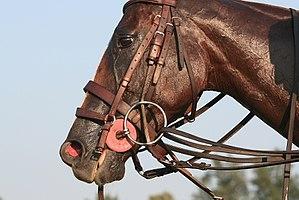
Le polo est un sport d'équipe équestre mettant aux prises deux équipes de quatre joueurs. Les joueurs attelés sur leurs montures marquent des points par la conduite d'une balle ou en plastique ou en bois blanc dans le but de l'équipe adverse à l'aide d'un maillet à long manche. Le sport traditionnel de polo se joue sur un large terrain à gazon mesurant jusqu'à 300 mètres de long.